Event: Nepal Earthquake
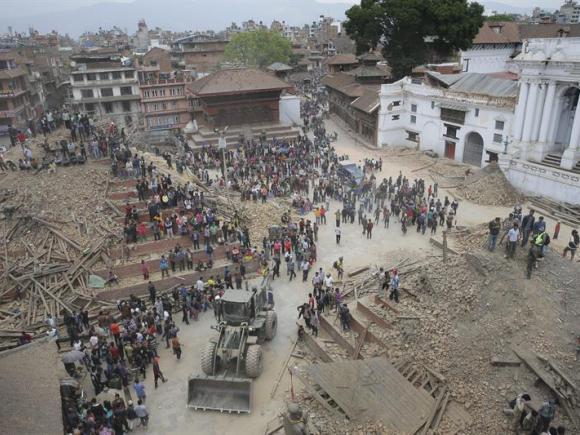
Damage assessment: damage